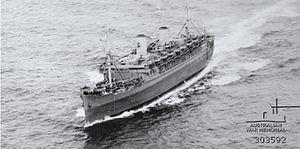
Home Lines était une compagnie maritime italienne spécialisée dans les croisières. Elle a été fondée et 1946. Bien que basée à Gênes, les navires de la compagnie naviguaient sous pavillon panaméen et le premier P-DG de la compagnie, Eugen Eugenides, était d’origine grecque.